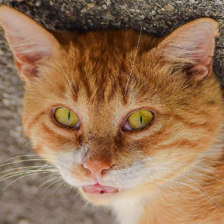
Label: animals